Schlußakkord

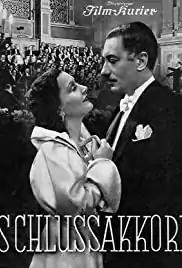

Schlußakkord ("Final Accord" or better "Final Chord"; sometimes anglicised Schlussakkord) is a German film melodrama of the Nazi period, the first melodrama directed by Detlef Sierck, who later had a career in Hollywood as Douglas Sirk and specialised in melodramas. It was made under contract for (UFA), stars Lil Dagover and Willy Birgel and also features Maria von Tasnady, and premièred in 1936. It shows stylistic features later developed by Sierck/Sirk and makes symbolic and thematic use of music.